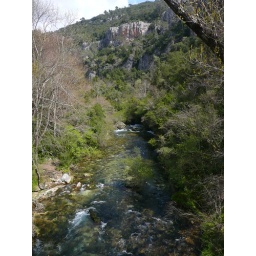
Beautiful clear river in the moutains near Dad's house